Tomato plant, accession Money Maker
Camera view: tilt-top (135 deg); turntable rotation: 240 degrees
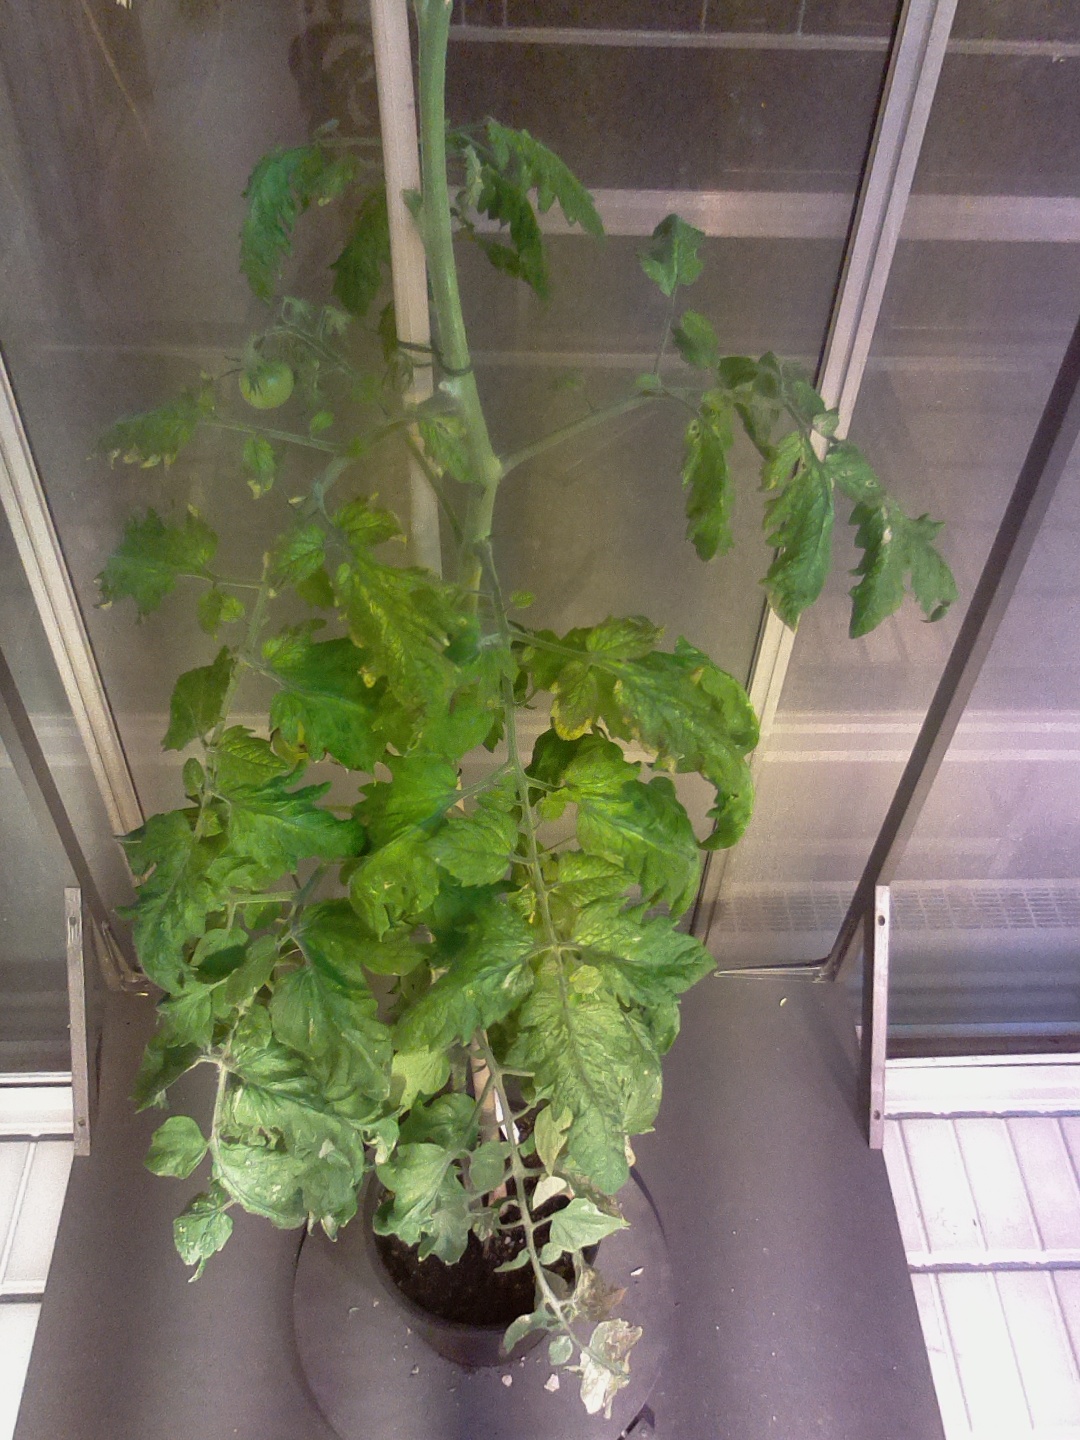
BBCH growth stage 78: 80% -90% of final fruit size